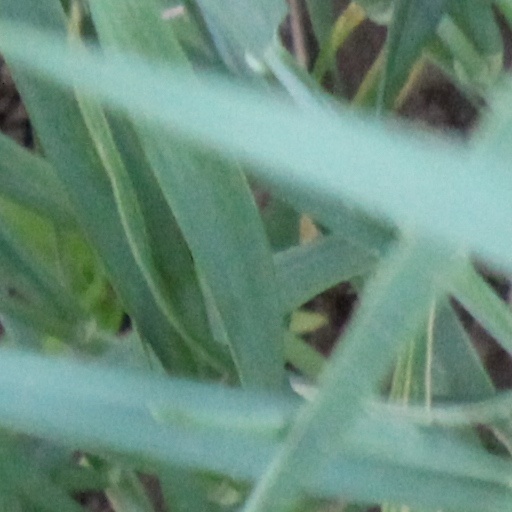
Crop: wheat